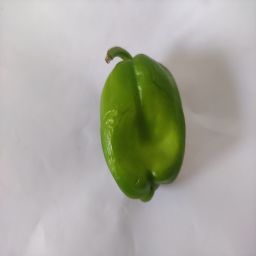
Crop: Bell Pepper
Quality: Ripe